East Valley (Phoenix metropolitan area)

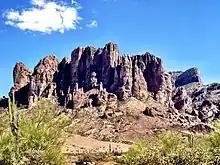
Superstition Mountain

PHX East Valley, a project with an area coalition known as the East Valley Partnership, defines the East Valley as an area that encompasses Apache Junction, Chandler, Gilbert, Mesa, Queen Creek, and Tempe.